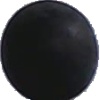
Label: Grape Blue 1